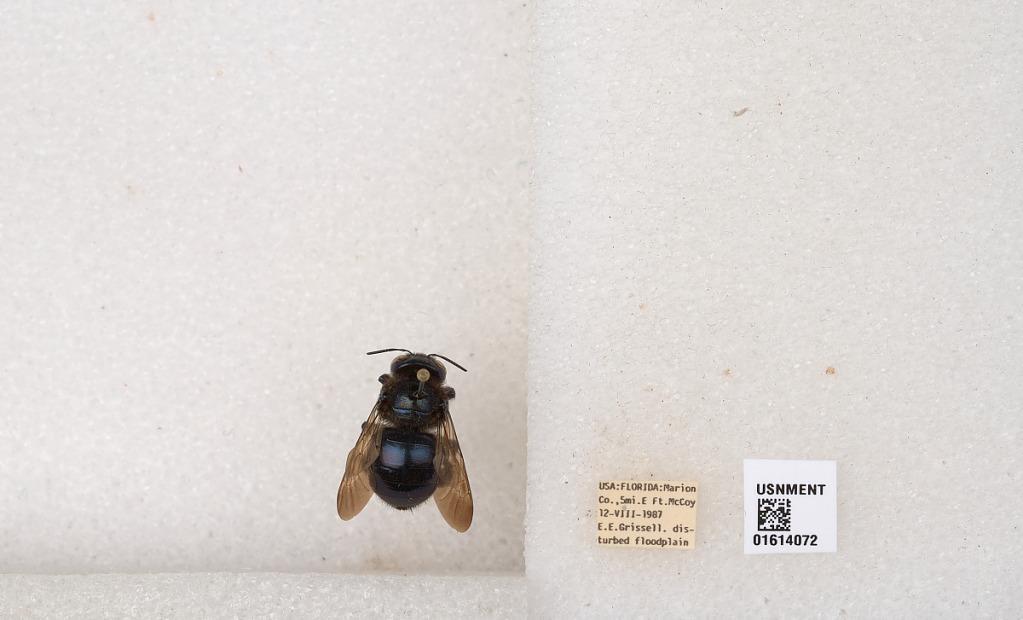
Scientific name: Xylocopa (Schonnherria) micans Lepeletier
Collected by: E. Grissell
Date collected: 1987-8-12
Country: United States
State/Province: Florida
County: Marion
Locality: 5 miles east of Fort McCoy
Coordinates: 29.3649, -81.8837